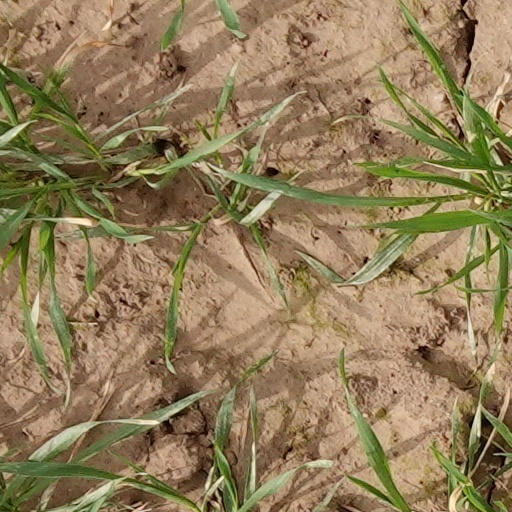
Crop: wheat